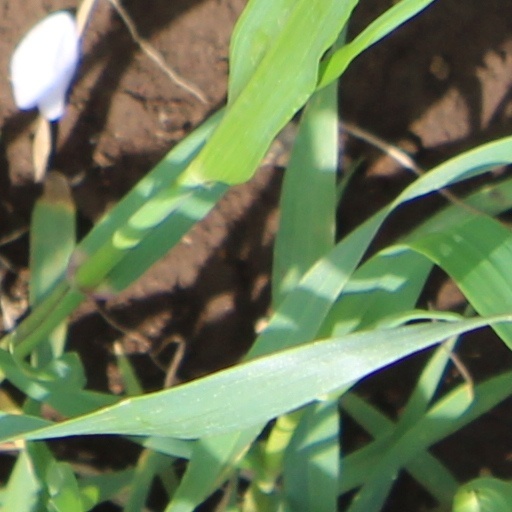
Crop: wheat